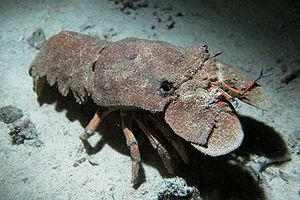
La pêche sous-marine ou pêche en plongée, aussi appelée chasse sous-marine, est une forme de pêche réalisée en plongée, qui consiste à capturer sous l'eau certains poissons et mollusques ainsi qu'à prélever des algues, oursins, crustacés, éponges et perles.
La grande cigale de mer est une espèce protégée de crustacés présente dans toute la Méditerranée et sur la côte atlantique-est du Portugal au golfe de Guinée. Elle mesure entre 20 et 50 cm de long. Elle possède des antennes aplaties en forme de palettes, bordées de violet. Sa carapace grenue et rugeuse est de couleur brun-orangé sur le dos. Elle vit de 3 à plus de 100 m de profondeur et affectionne les grottes, failles et le dessous des dalles rocheuses isolées dans les posidonies. D’un comportement grégaire, elle se nourrit de petits invertébrés, généralement des mollusques : patelles, ormeaux, crépidules et de crustacés. Elle est occasionnellement nécrophage, et se fait souvent prendre dans les nasses et filets où elle est entrée pour dévorer les appâts et les poissons capturés. Son activité est plutôt nocturne. En France, elle était appréciée et a fait l’objet d’une pêche intensive, souvent illégale. Elle semble avoir disparu du Golfe du Lion, mais on la trouve encore localement en région Provence-Alpes-Côte d'Azur et en Corse. Elle est protégée et interdite de pêche depuis l'arrêté du 26 novembre 1992.
Scyllarides est un genre de crustacés de l'ordre des décapodes.